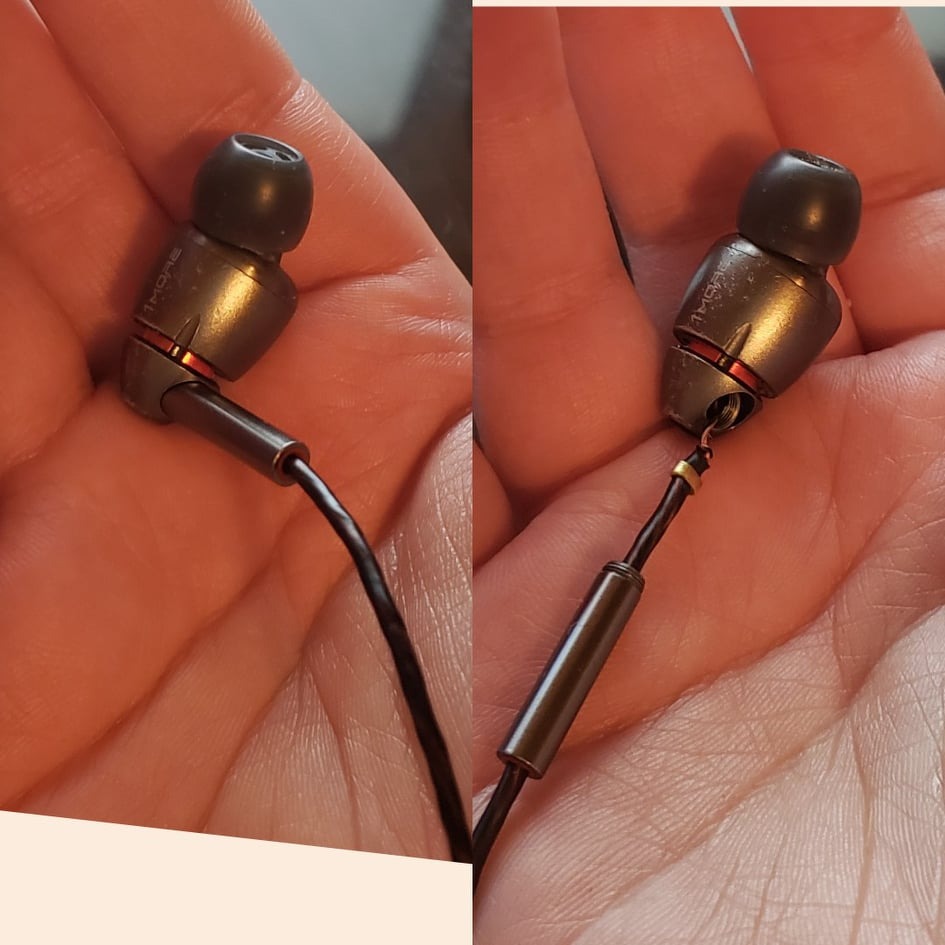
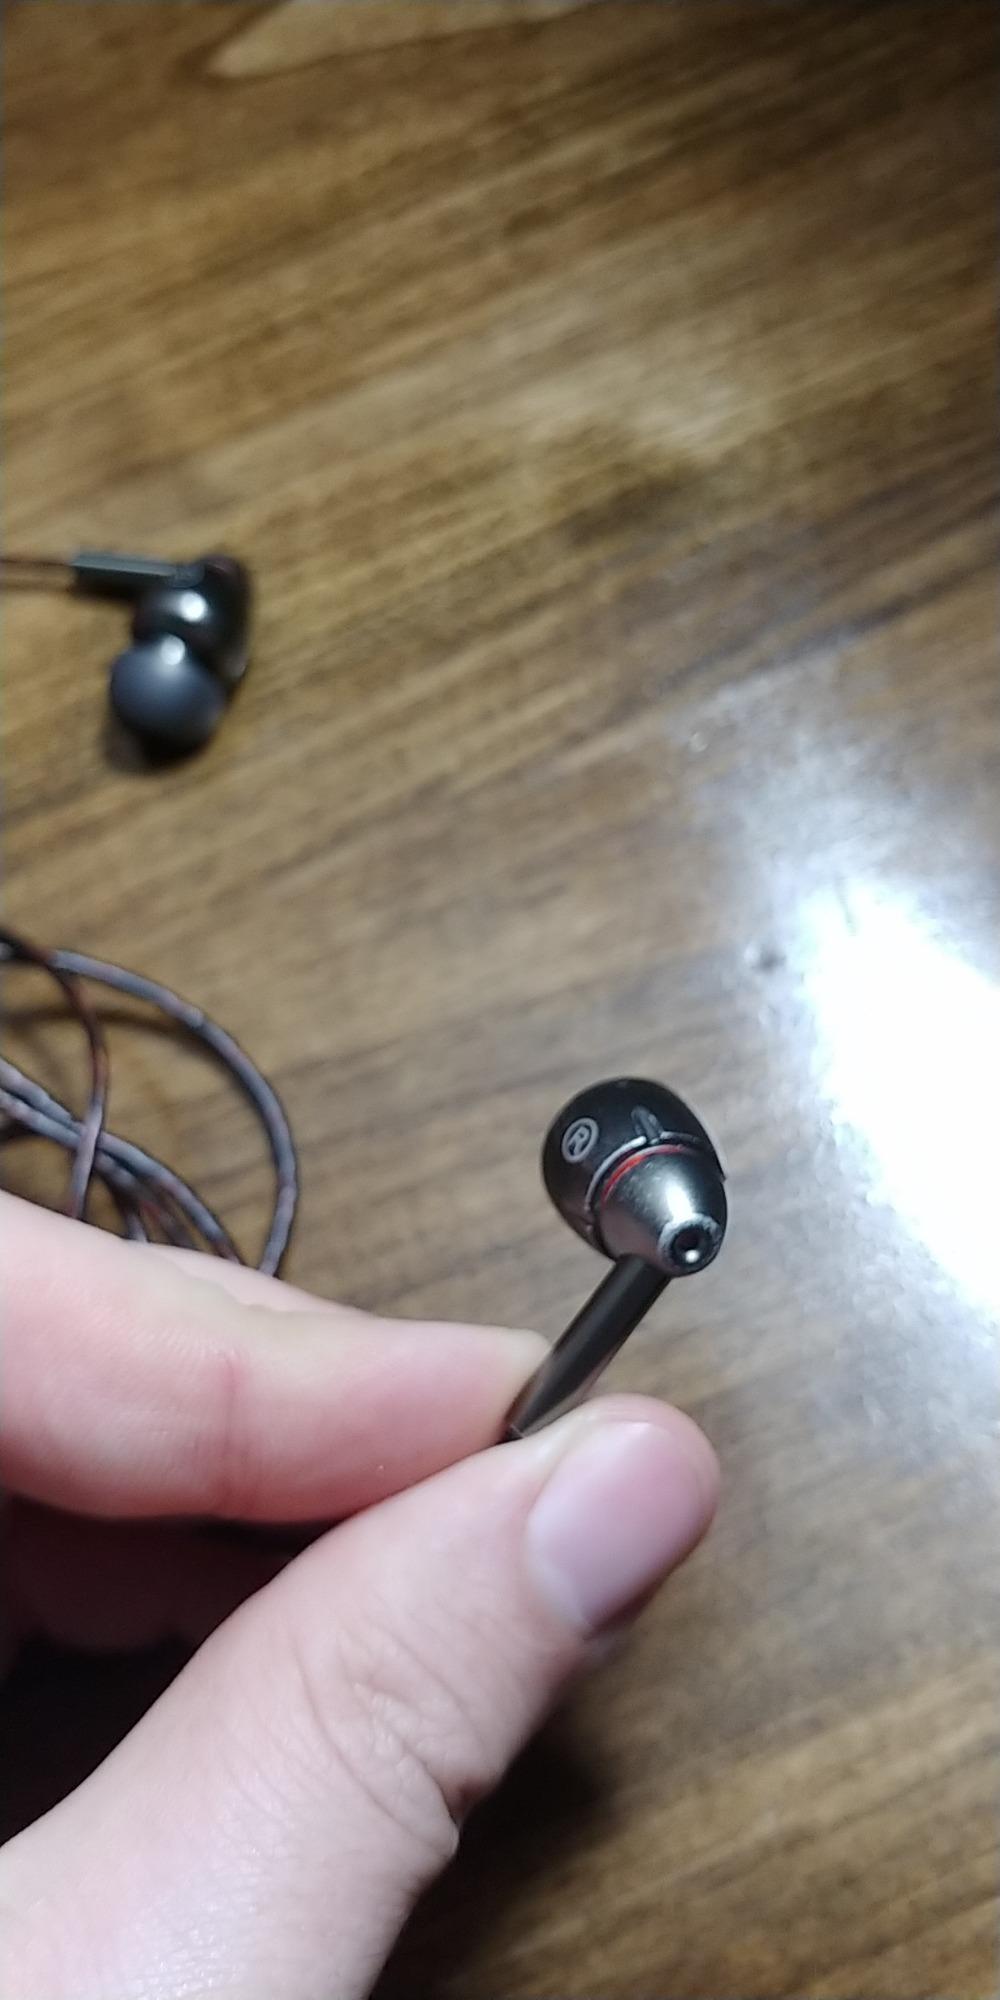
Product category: headphones
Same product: yes